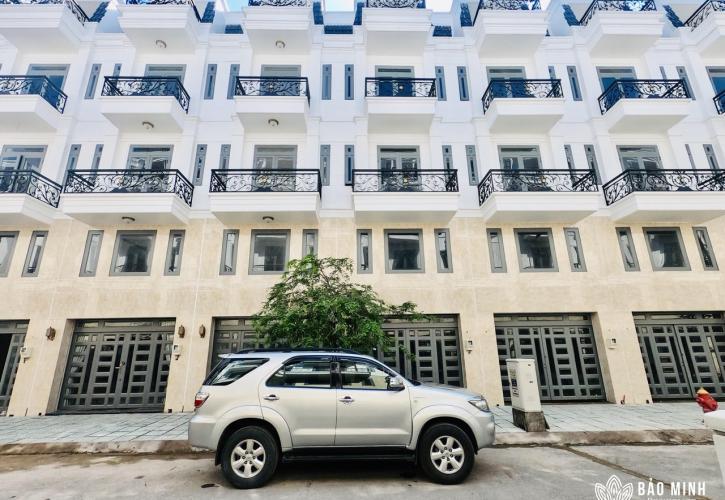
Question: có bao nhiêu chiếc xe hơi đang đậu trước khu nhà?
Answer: có một chiếc xe hơi đang đậu trước khu nhà